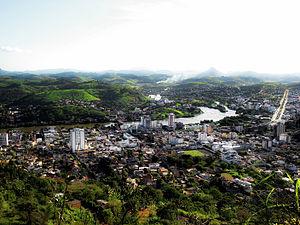
Itaperuna est une municipalité brésilienne de l'État de Rio de Janeiro et la Microrégion d'Itaperuna.
Le Rio Muriaé est un cours d'eau brésilien des États du Minas Gerais et de Rio de Janeiro.